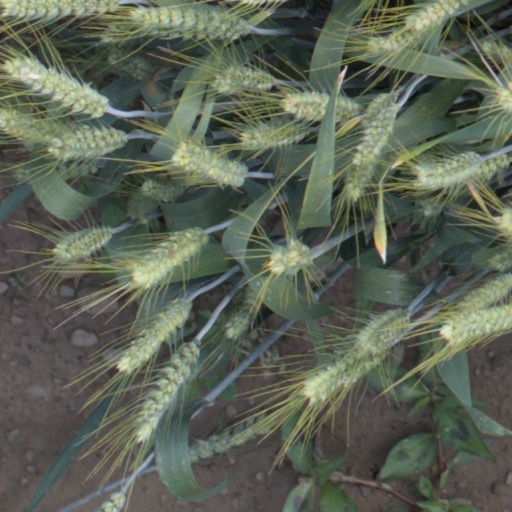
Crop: wheat